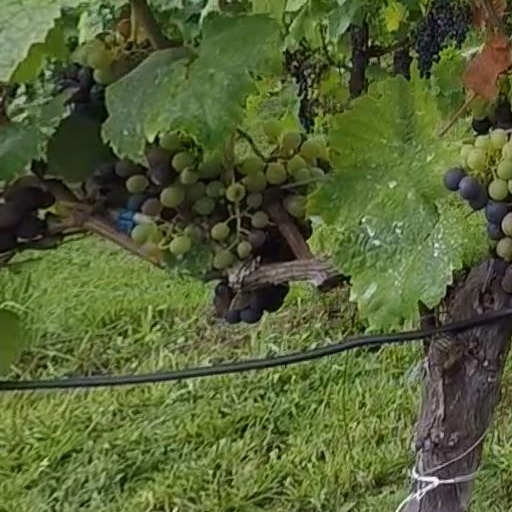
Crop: grape